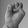
ASL letter: E